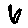
Label: 6